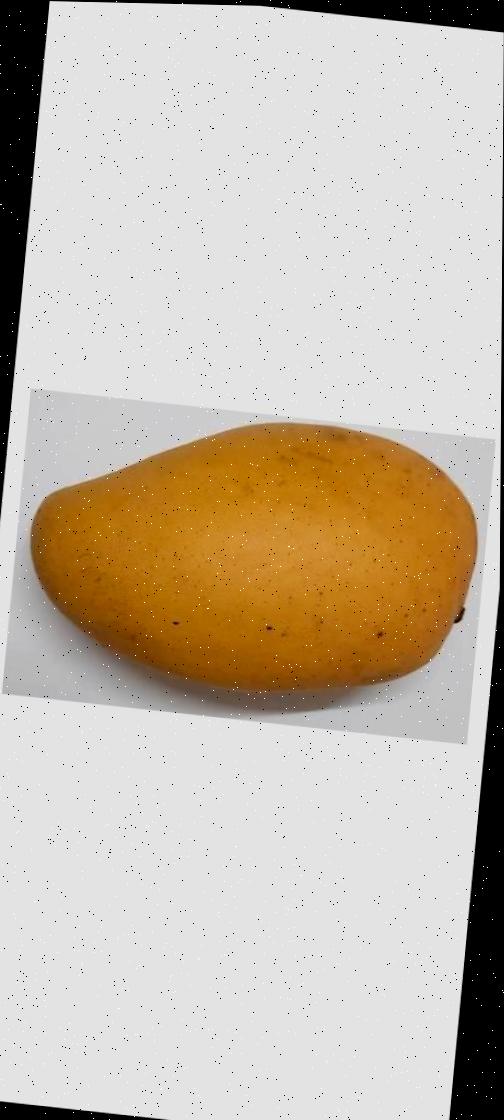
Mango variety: Katimon